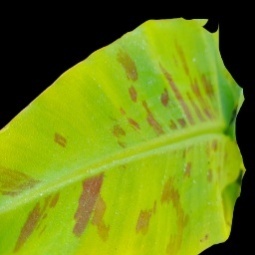
Label: Healthy